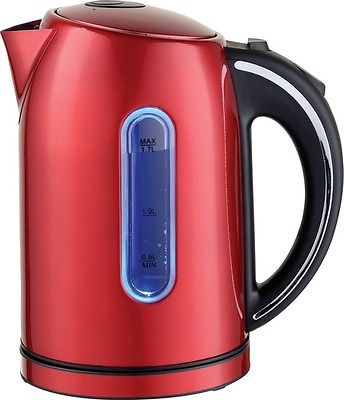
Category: kettle